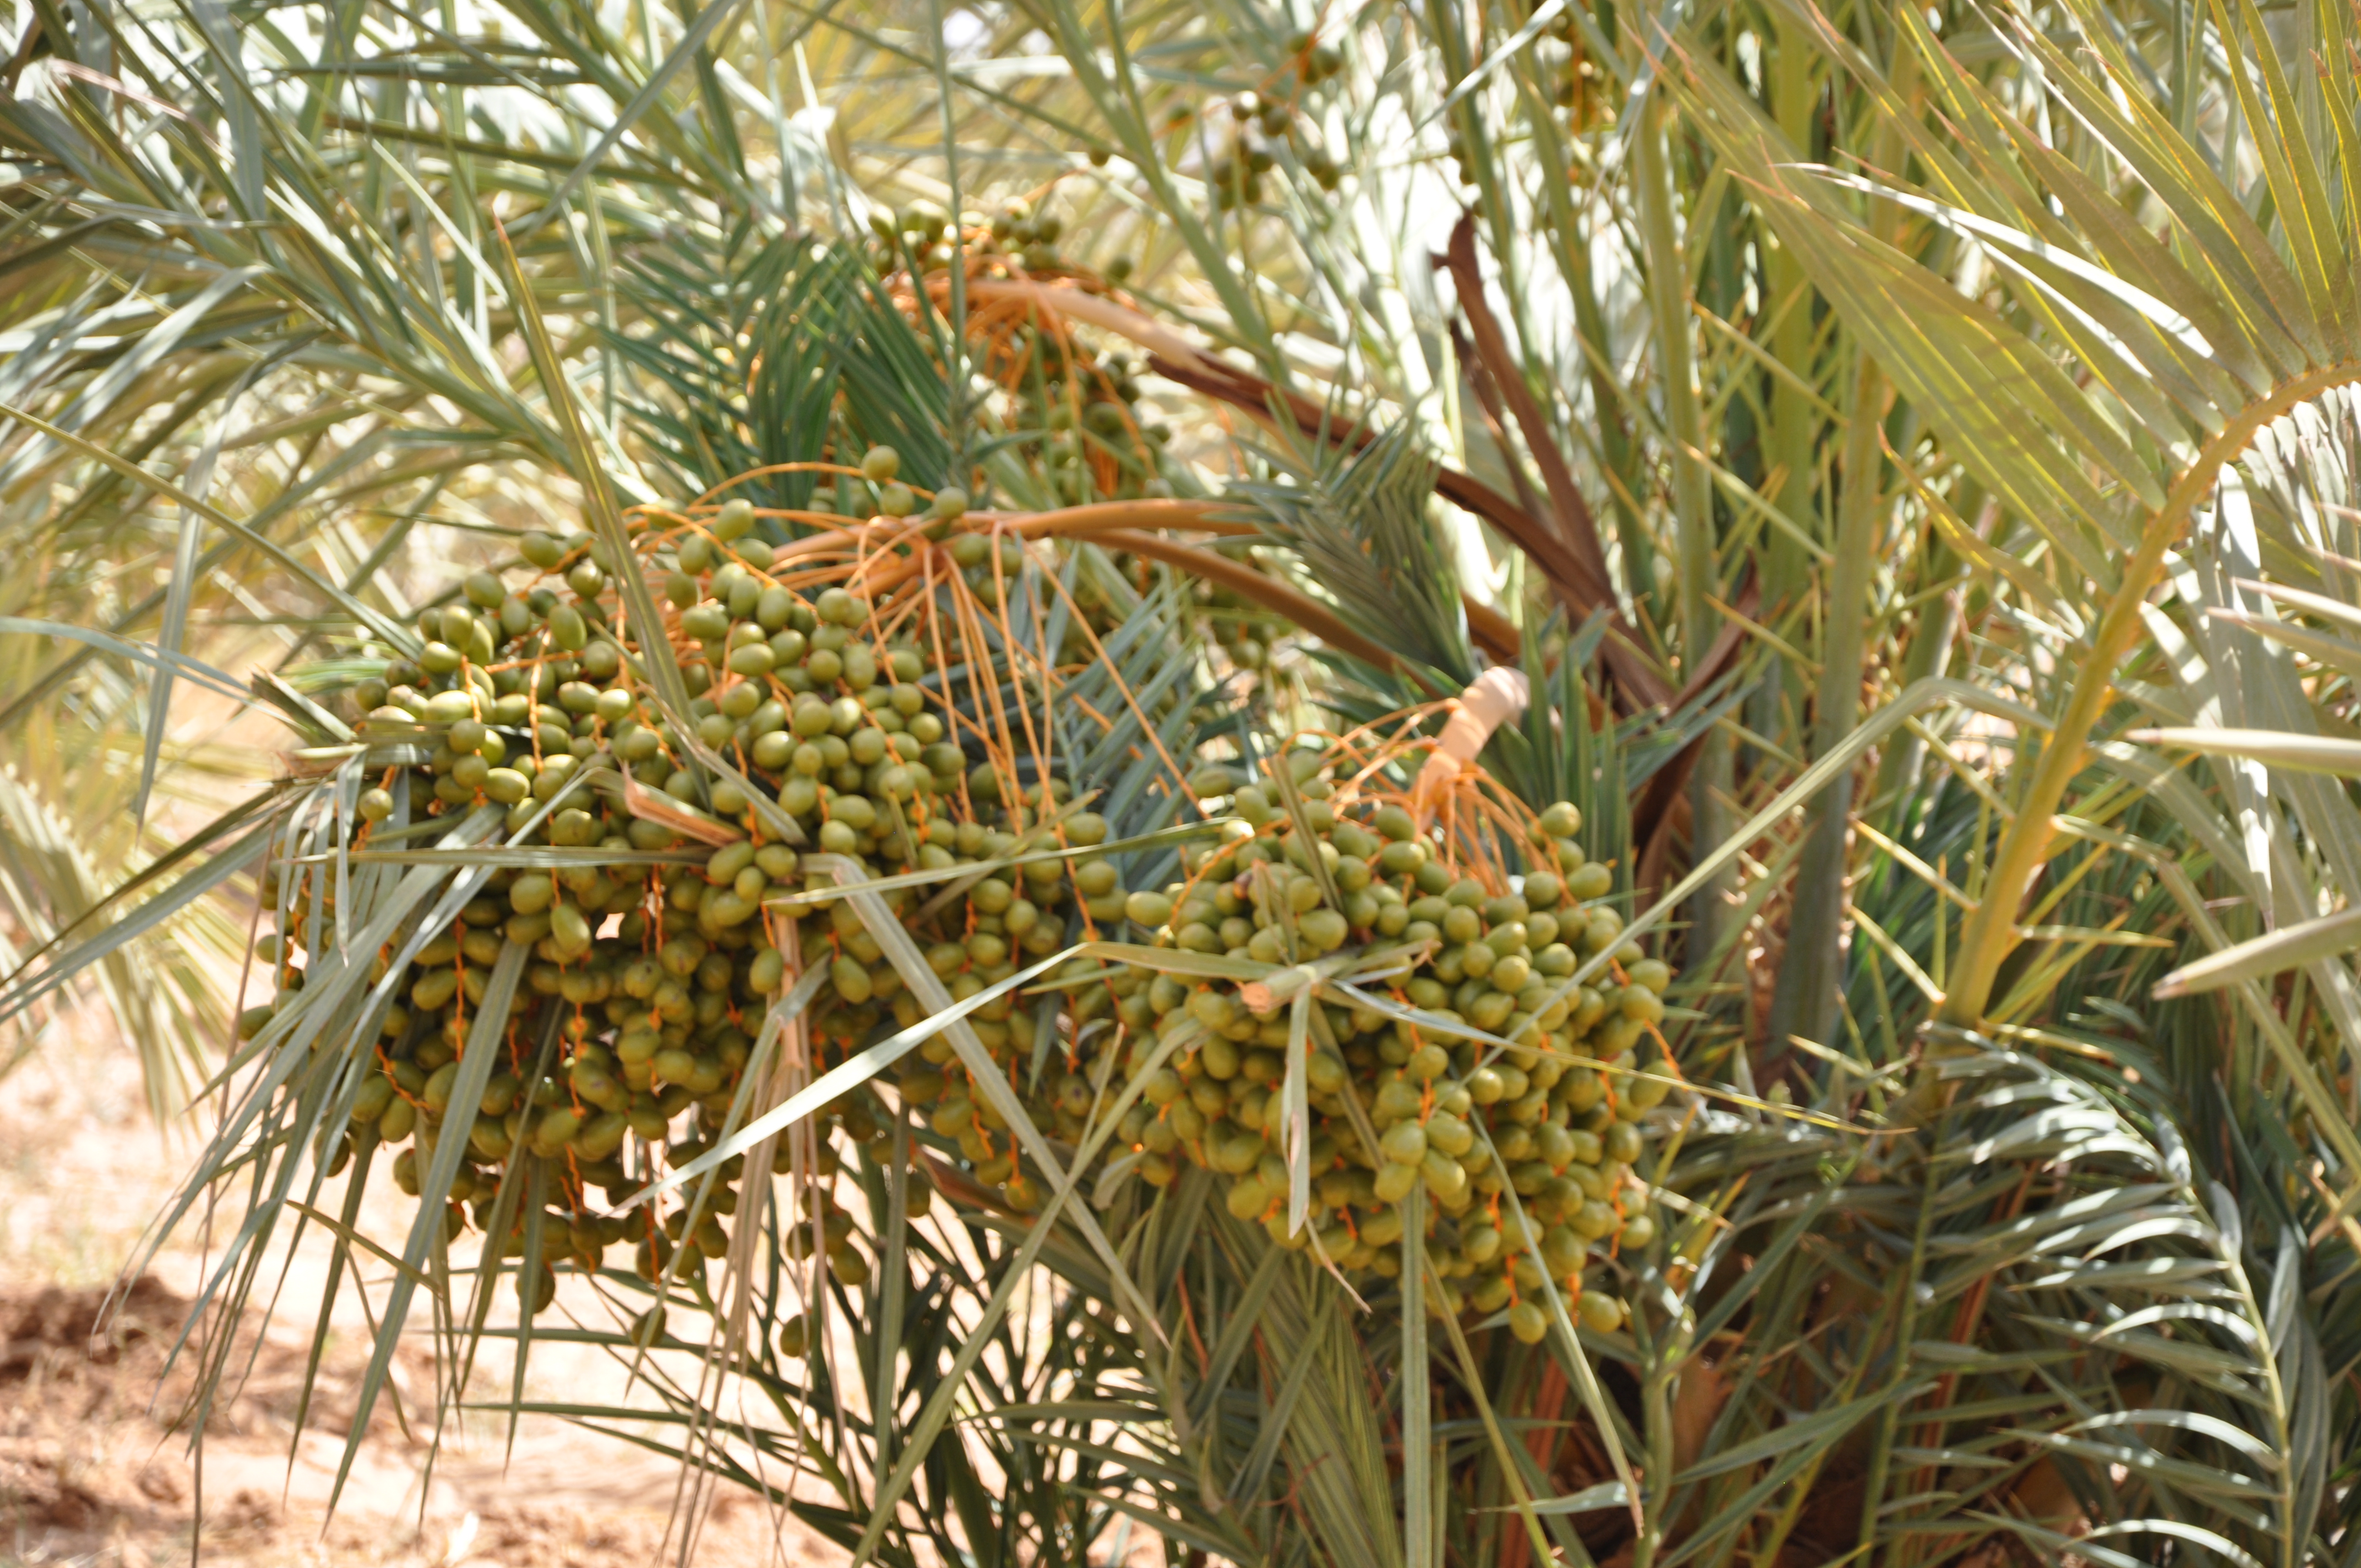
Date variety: Boufagous